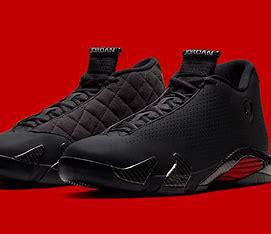
Brand: Jordan
Model: 14 Retro